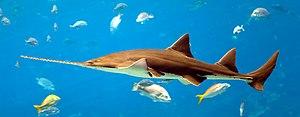
Cet article liste les familles de poissons, classées par nom scientifique en ordre alphabétique.
Cette page a pour objet de présenter un arbre phylogénétique des Chondrichthyes, c'est-à-dire un cladogramme mettant en lumière les relations de parenté existant entre leurs différents groupes, telles que les dernières analyses reconnues les proposent. Ce n'est qu'une possibilité, et les principaux débats qui subsistent au sein de la communauté scientifique sont brièvement présentés ci-dessous, avant la bibliographie.
Pristis est un genre de poissons-scies de la famille des Pristidae.
Les raies ou batoïdes forment un super-ordre de poissons cartilagineux caractérisés par un corps aplati, de grandes nageoires pectorales solidaires du tronc et des fentes branchiales ventrales. Le super-ordre contient près de 500 espèces réparties en 13 familles.
Les poissons-scies sont une famille de raie constituant le taxon Pristidae. On en trouve encore en Australie ou dans d'autres pays d'Océanie, mais presque toutes les espèces sont menacées d'extinction.